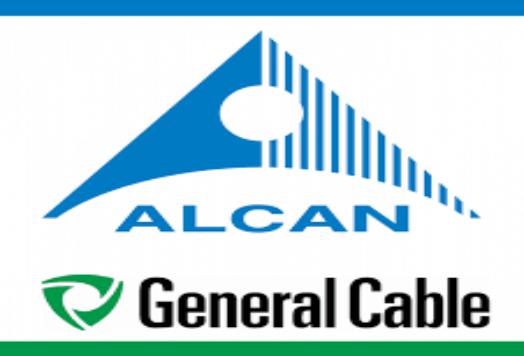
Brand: alcan
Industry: Sports